Ray Hnatyshyn

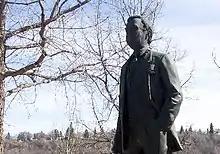
A statue of Hnatyshyn, created in 1992 by Bill Epp, stands on the banks of the South Saskatchewan River in Saskatoon, Saskatchewan

After his departure from Government House, Hnatyshyn returned to Gowling, Strathy & Henderson, where he became senior partner. In November 2002 he was installed as Chancellor of Carleton University in Ottawa; however, he died of complications from pancreatitis shortly before Christmas that year. Per tradition, and with the consent of his family, Hnatyshyn lay in state for two days in the Senate chamber. Though he was Ukrainian Orthodox, he was commemorated in his state funeral in a multi-faith ceremony on December 23, 2002, at Ottawa's Christ Church Cathedral. The service included the funeral rite of the Ukrainian Orthodox Church—officiated by Archbishop Yurij, Bishop of Toronto, and the clergy of the Ukrainian Orthodox Church—and a eulogy from the Canadian Broadcasting Corporation's chief correspondent, Peter Mansbridge. Adrienne Clarkson, by that time the sitting governor general, paid tribute to him via video, as she and her husband were en route to spend Christmas with Canadian troops stationed in the Persian Gulf. Hnatyshyn was then buried at Beechwood Cemetery in Ottawa.